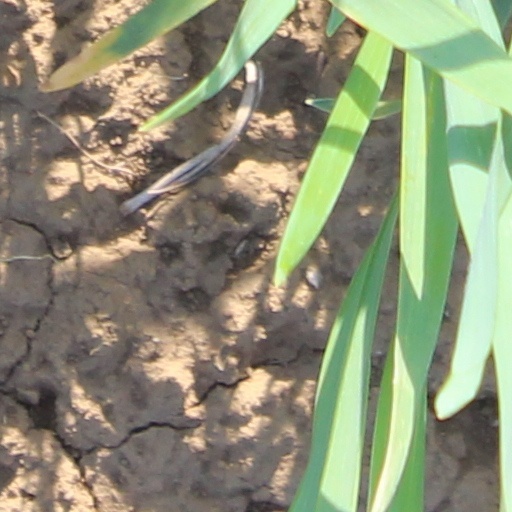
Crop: wheat